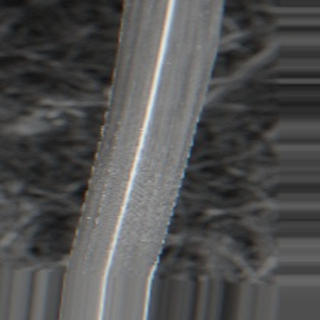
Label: sugarcane_bacterial_blight